Steamer Maxwell

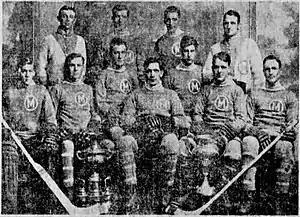
Winnipeg Monarchs in 1915. Steamer Maxwell is sitting second from right with the Allan Cup between his legs.

The Monarchs repeated as Manitoba provincial champions in 1914–15 as Maxwell again scored three goals and two assists during regular league play. The team reached the 1915 Allan Cup finals, where they challenged the Saskatchewan champion Melville Millionaires who held the Cup. Unlike the previous year's single-game contests, the 1915 final was played as a two-game, total-goals series. Melville defeated Winnipeg by a 4–3 score in the first game, but the Monarchs overcame a two-goal deficit in the second match to win 4–2 and win the series on an aggregate total of seven to six. There were no further challenges, and Maxwell and the Monarchs ended the season as Allan Cup champions.